České Budějovice

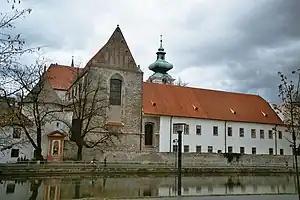
Church of the Presentation of the Blessed Virgin Mary (rear)

The European route E55 (the section from Prague to the Czech-Austrian border at Dolní Dvořiště) passes through České Budějovice. The section from Prague to České Budějovice is formed by the D3 motorway. The section from České Budějovice to the Czech-Austrian border is formed by the I/3 road. The second notable road connection is the I/20 road (part of the European route E49), which connects České Budějovice with Plzeň and Karlovy Vary.